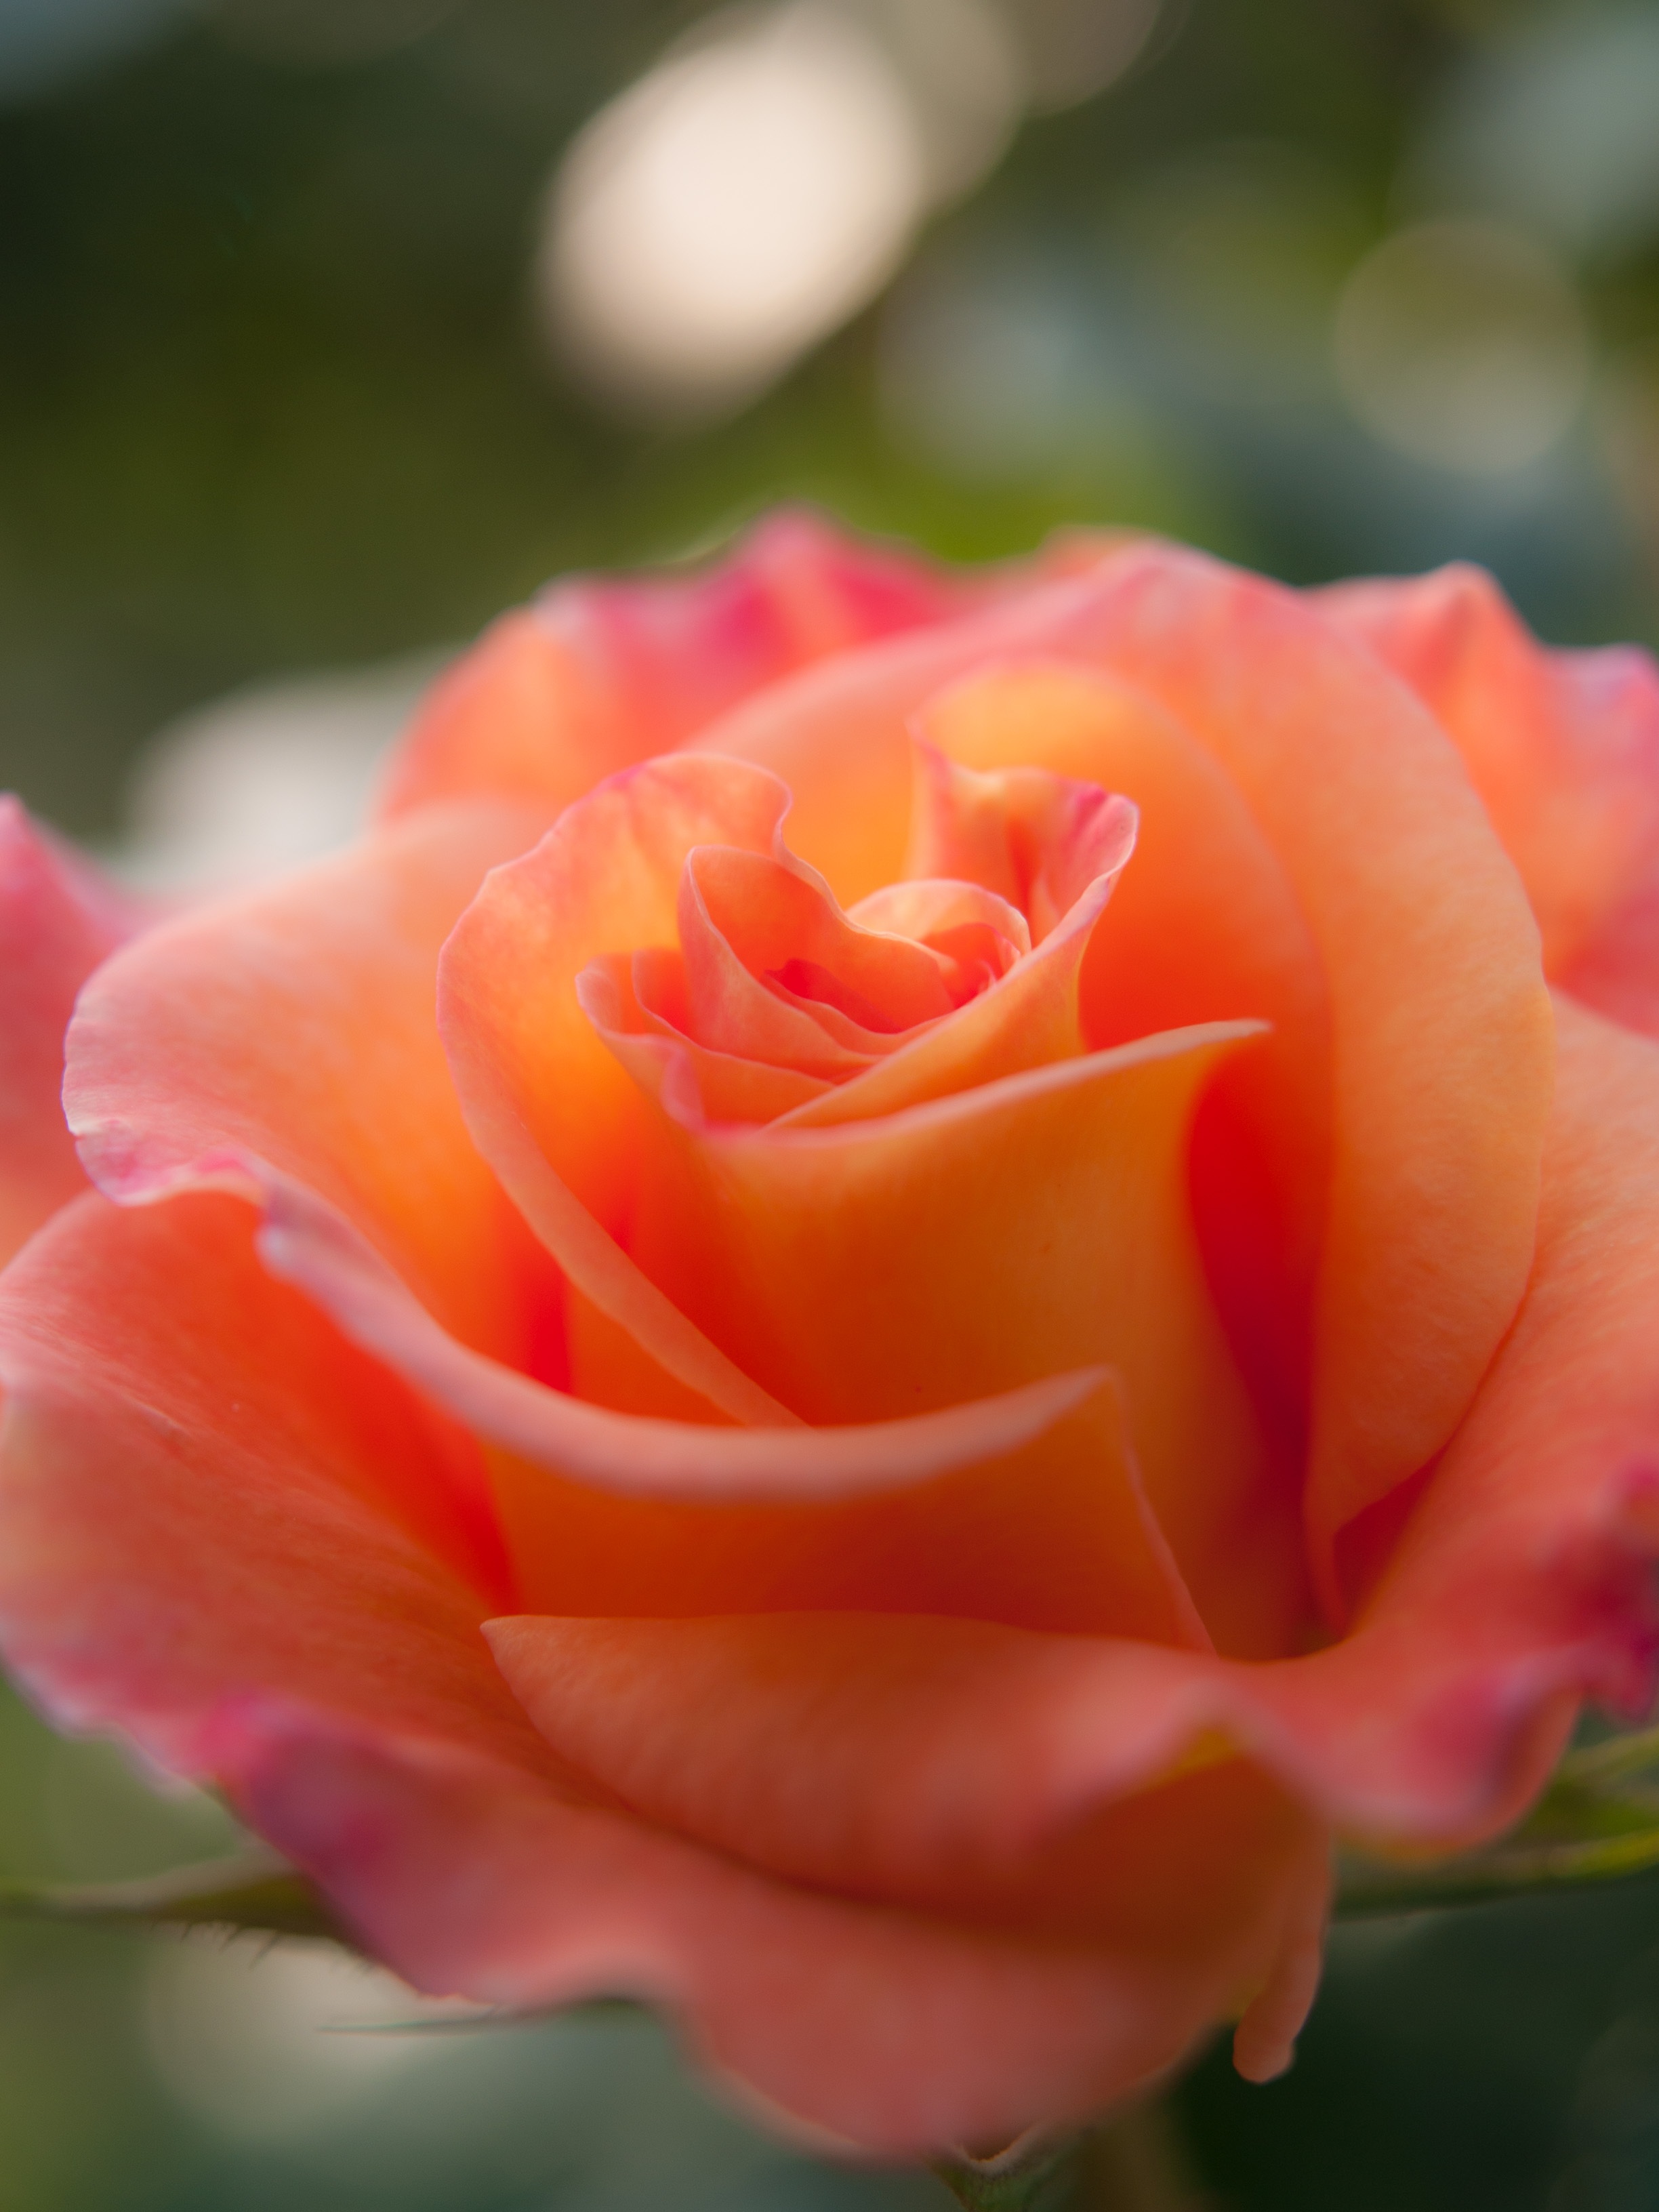
plant, sunshine, flower, petal, rose, orange, yellow, pink, japan, flora, flowers, close up, floribunda, macro photography, flowering plant, garden roses, rose family, four seasons rose, plant stem, land plant, rose order